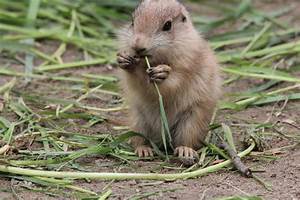
Label: squirrel